Collaboration with Nazi Germany and Fascist Italy

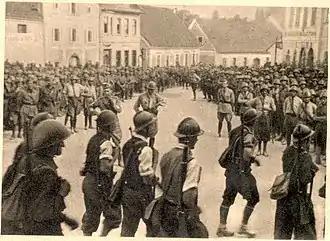
Italian-sponsored Slovene Anti-Communist Volunteer Militia

Deportations and murders of Latvians by the Soviet NKVD reached their peak in the days before the capture of Soviet-occupied Riga by German forces. Those that the NKVD could not deport before the Germans arrived were shot at the Central Prison. The RSHA's instructions to their agents to unleash pogroms fell on fertile ground. After the Einsatzkommando 1a and part of Einsatzkommando 2 entered the Latvian capital, Einsatzgruppe A's commander Franz Walter Stahlecker made contact with Viktors Arājs on 1 July and instructed him to set up a commando unit. It was later named Latvian Auxiliary Police or "Arajs Kommandos". The members, far-right students and former officers were all volunteers, and free to leave at any time.